Penniless Porch, Wells

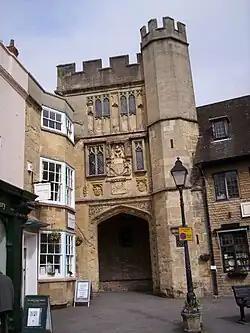

The Penniless Porch in Wells, Somerset, England, is an entrance gateway into a walled precinct, the Liberty of St Andrew, which encloses the twelfth century Cathedral, the Bishop's Palace, Vicar's Close and the residences of the clergy who serve the cathedral. It has been designated as a Grade I listed building.